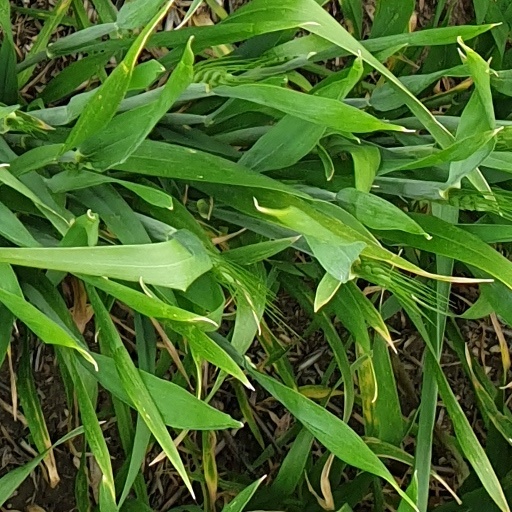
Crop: wheat